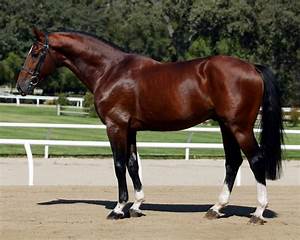
Label: horse